Compassion International

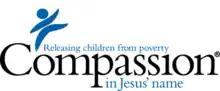

Compassion International is an American child sponsorship and Christian humanitarian aid organization headquartered in Colorado Springs, Colorado, that aims to positively influence the long-term development of children globally who live in poverty.